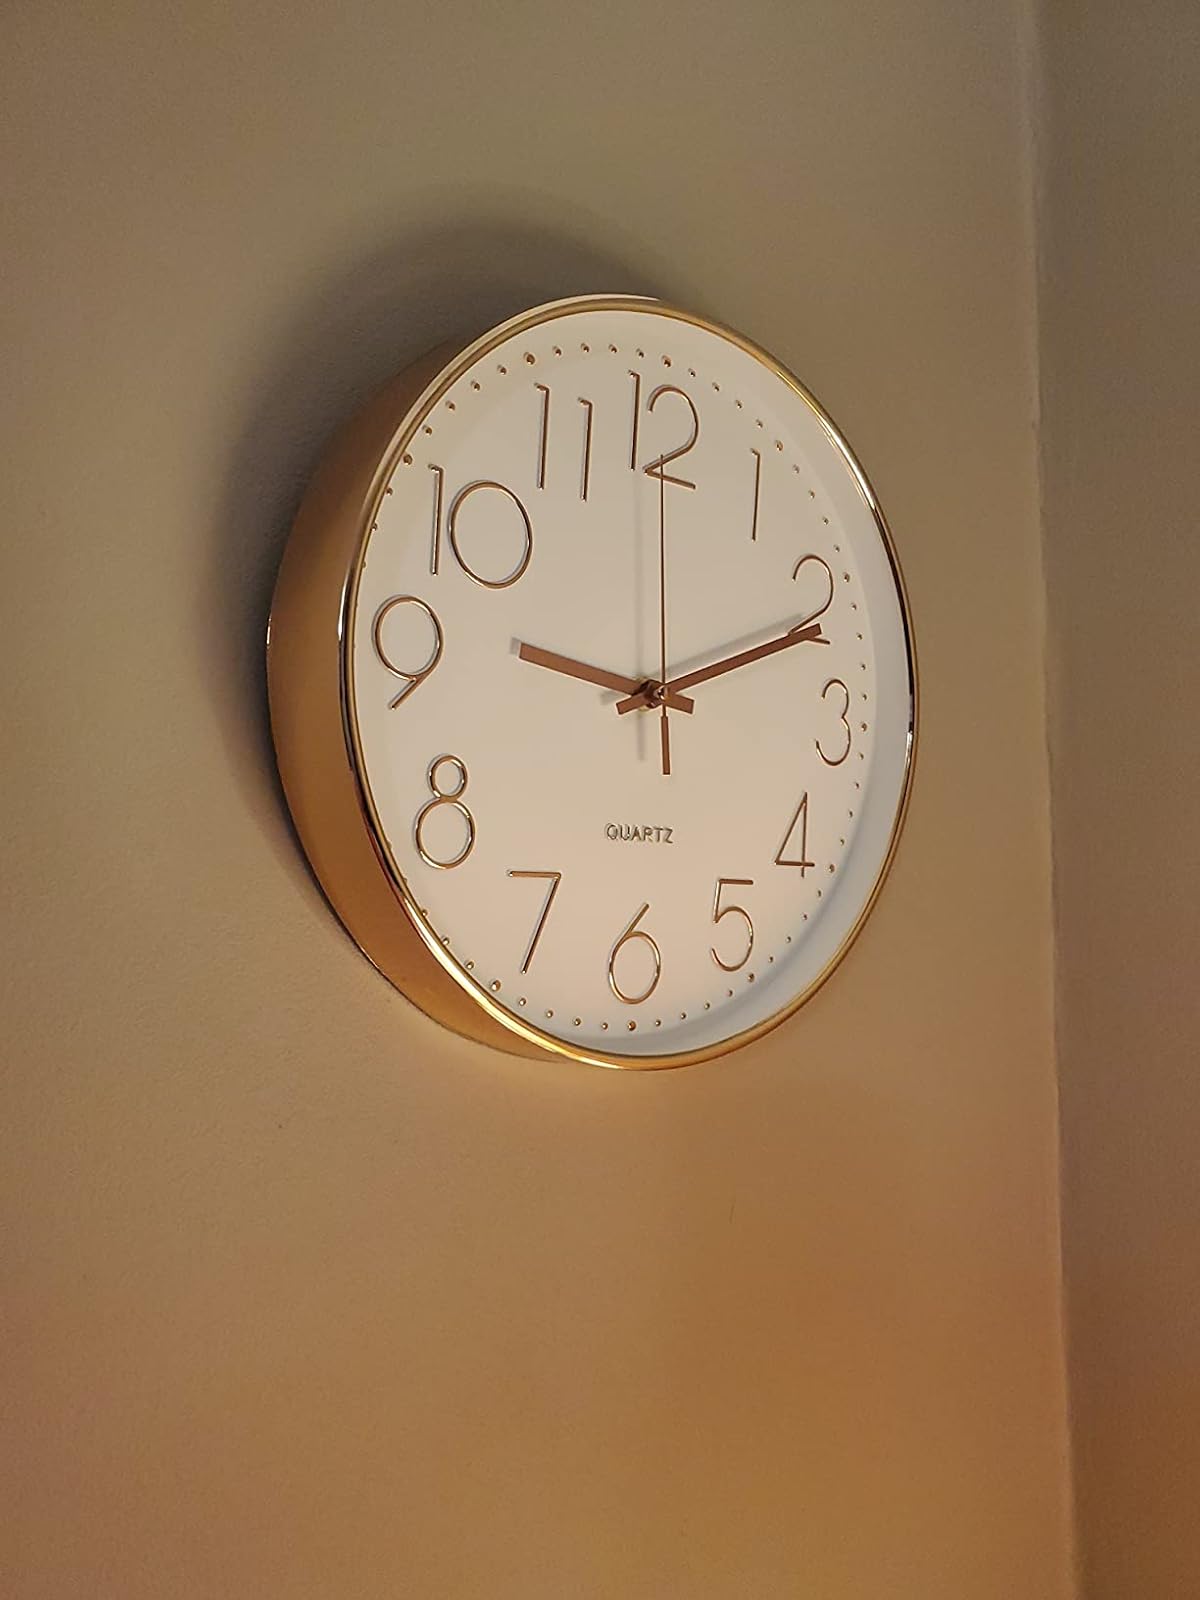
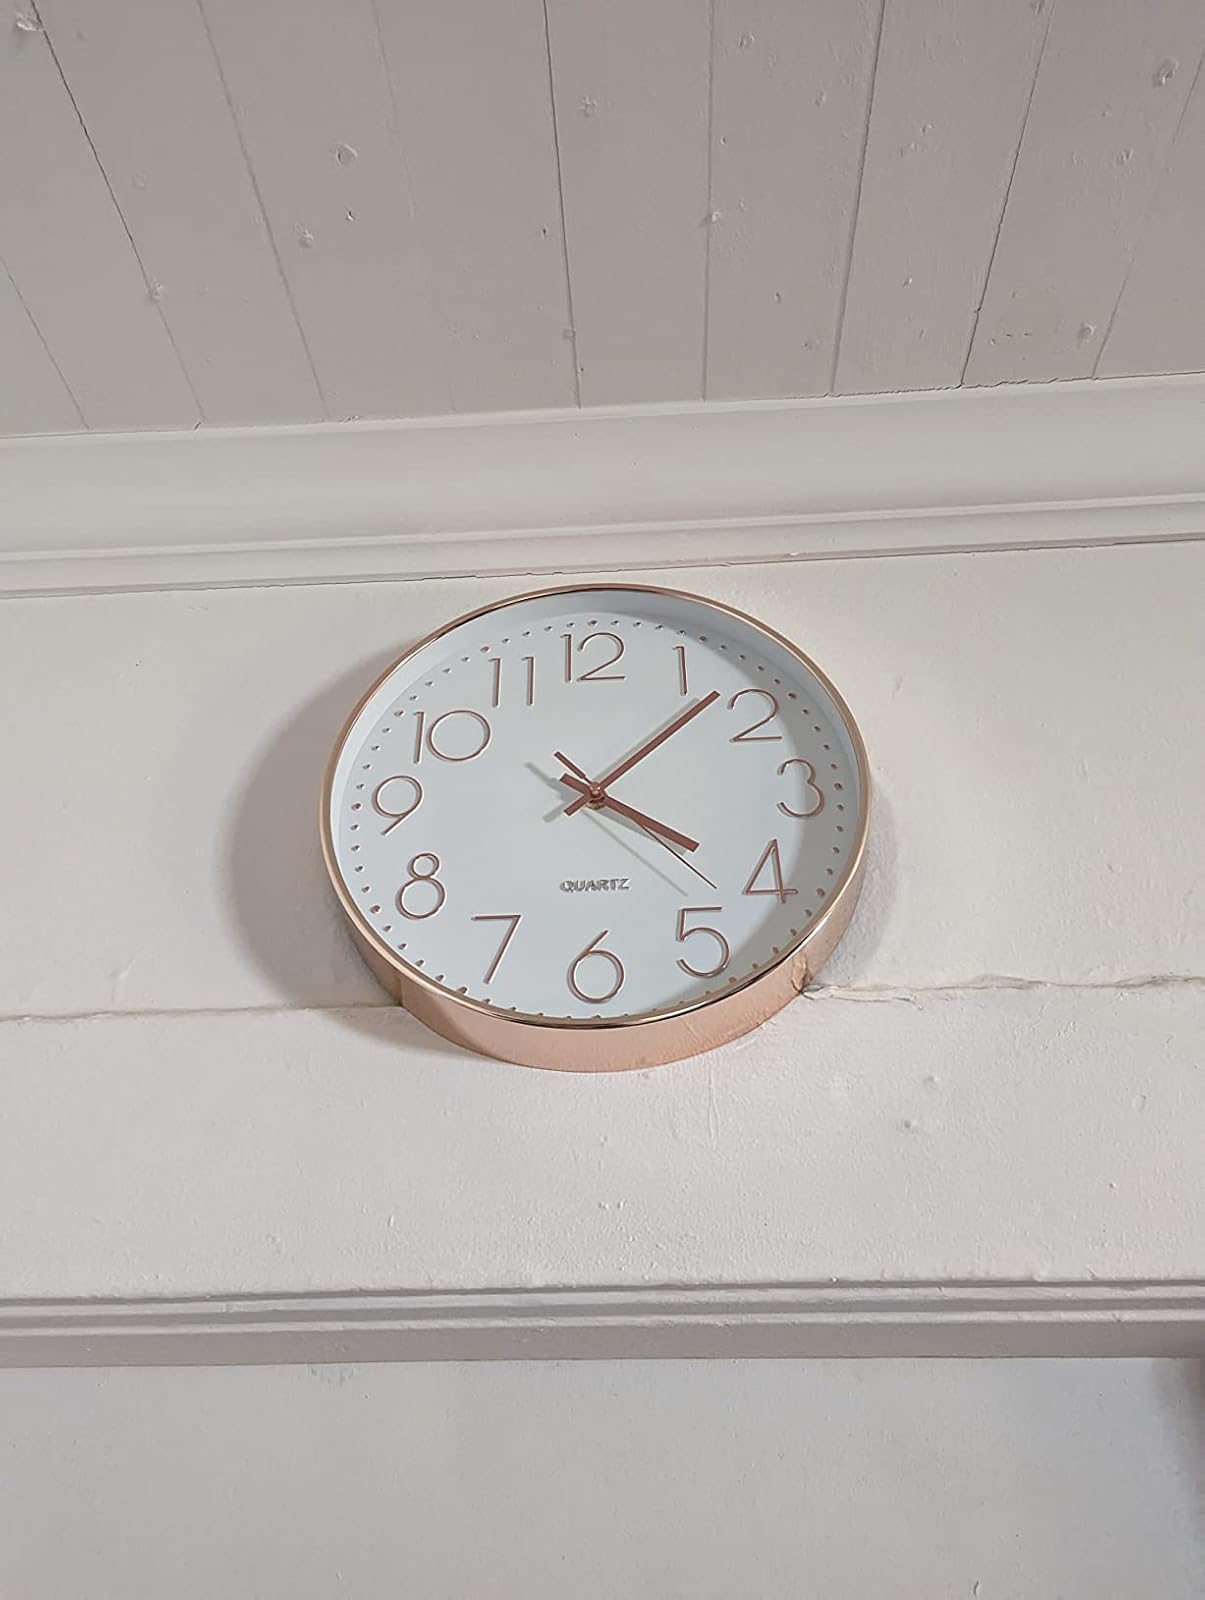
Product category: clock
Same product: yes